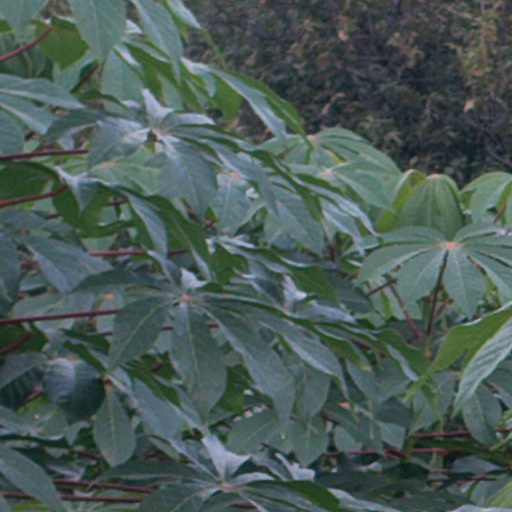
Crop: cassava